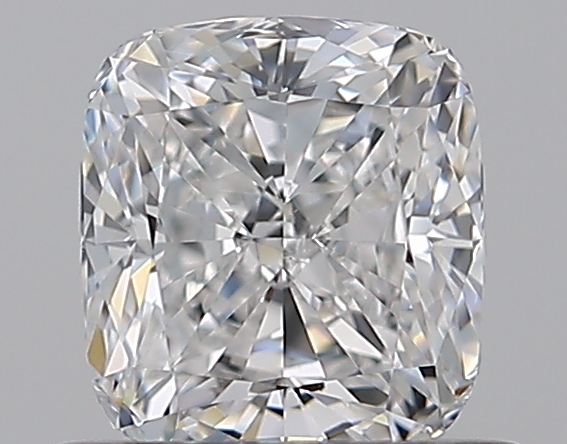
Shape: cushion
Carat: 0.7
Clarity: VS1
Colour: E
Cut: EX
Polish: EX
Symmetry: VG
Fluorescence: N
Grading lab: GIA
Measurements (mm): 5.22 x 4.77 x 3.31